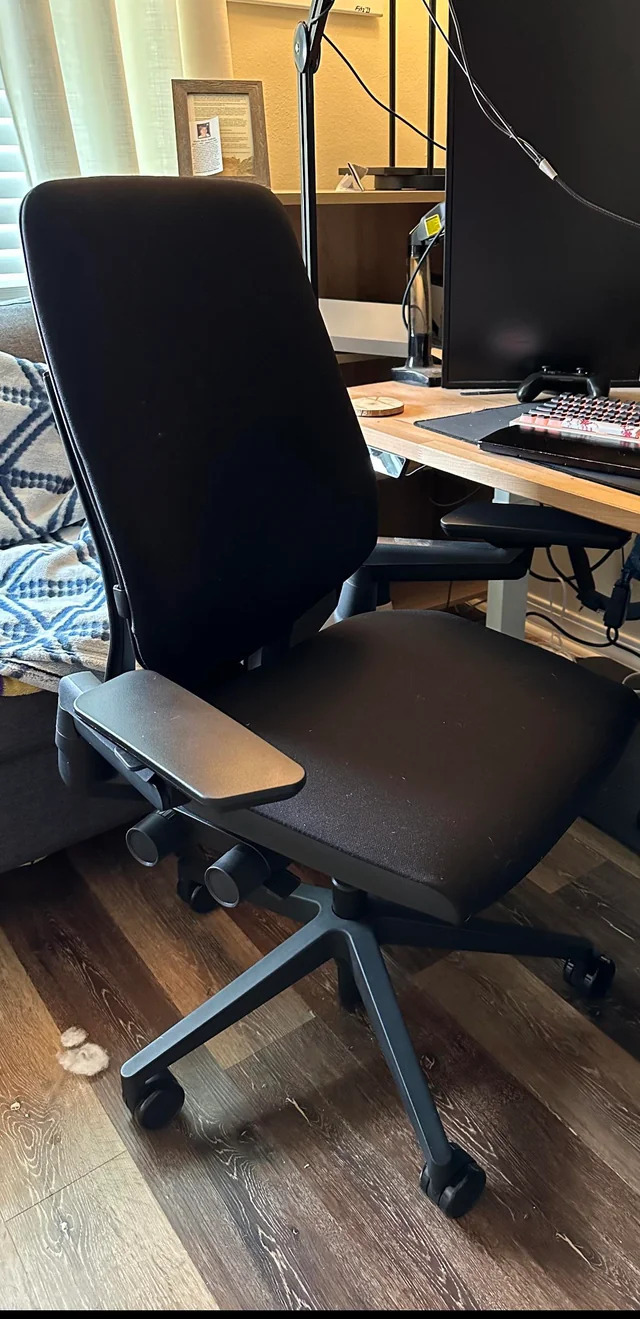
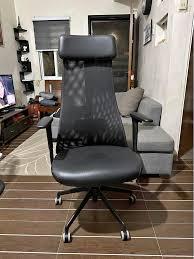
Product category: items_chair
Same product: no